James Hay, Lord Hay

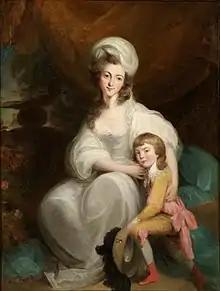
Alicia Eliot with her son James Hay, Lord Hay (1 January 1800)

James Hay, Lord Hay and Lord Slains (7 July 1797 – 16 June 1815) was a British Army officer and Scottish aristocrat killed during the Waterloo Campaign.